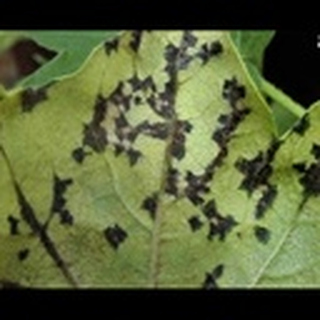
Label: cotton_bacterial_blight